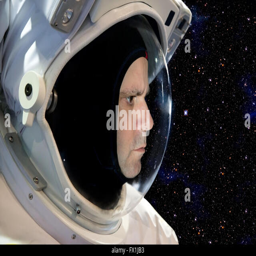
astronaut on space mission with stars on the background